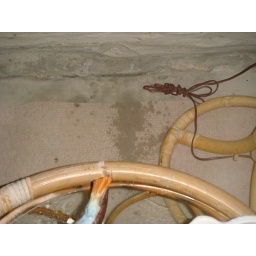
Interior wall by floor lamp